Paris Nights

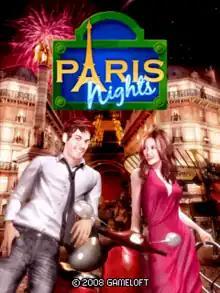
Cover art of "Paris Nights" on the J2ME

Paris Nights is a 2008 game developed and released by Gameloft for the J2ME platform. It is part of the "Nights" series by Gameloft.